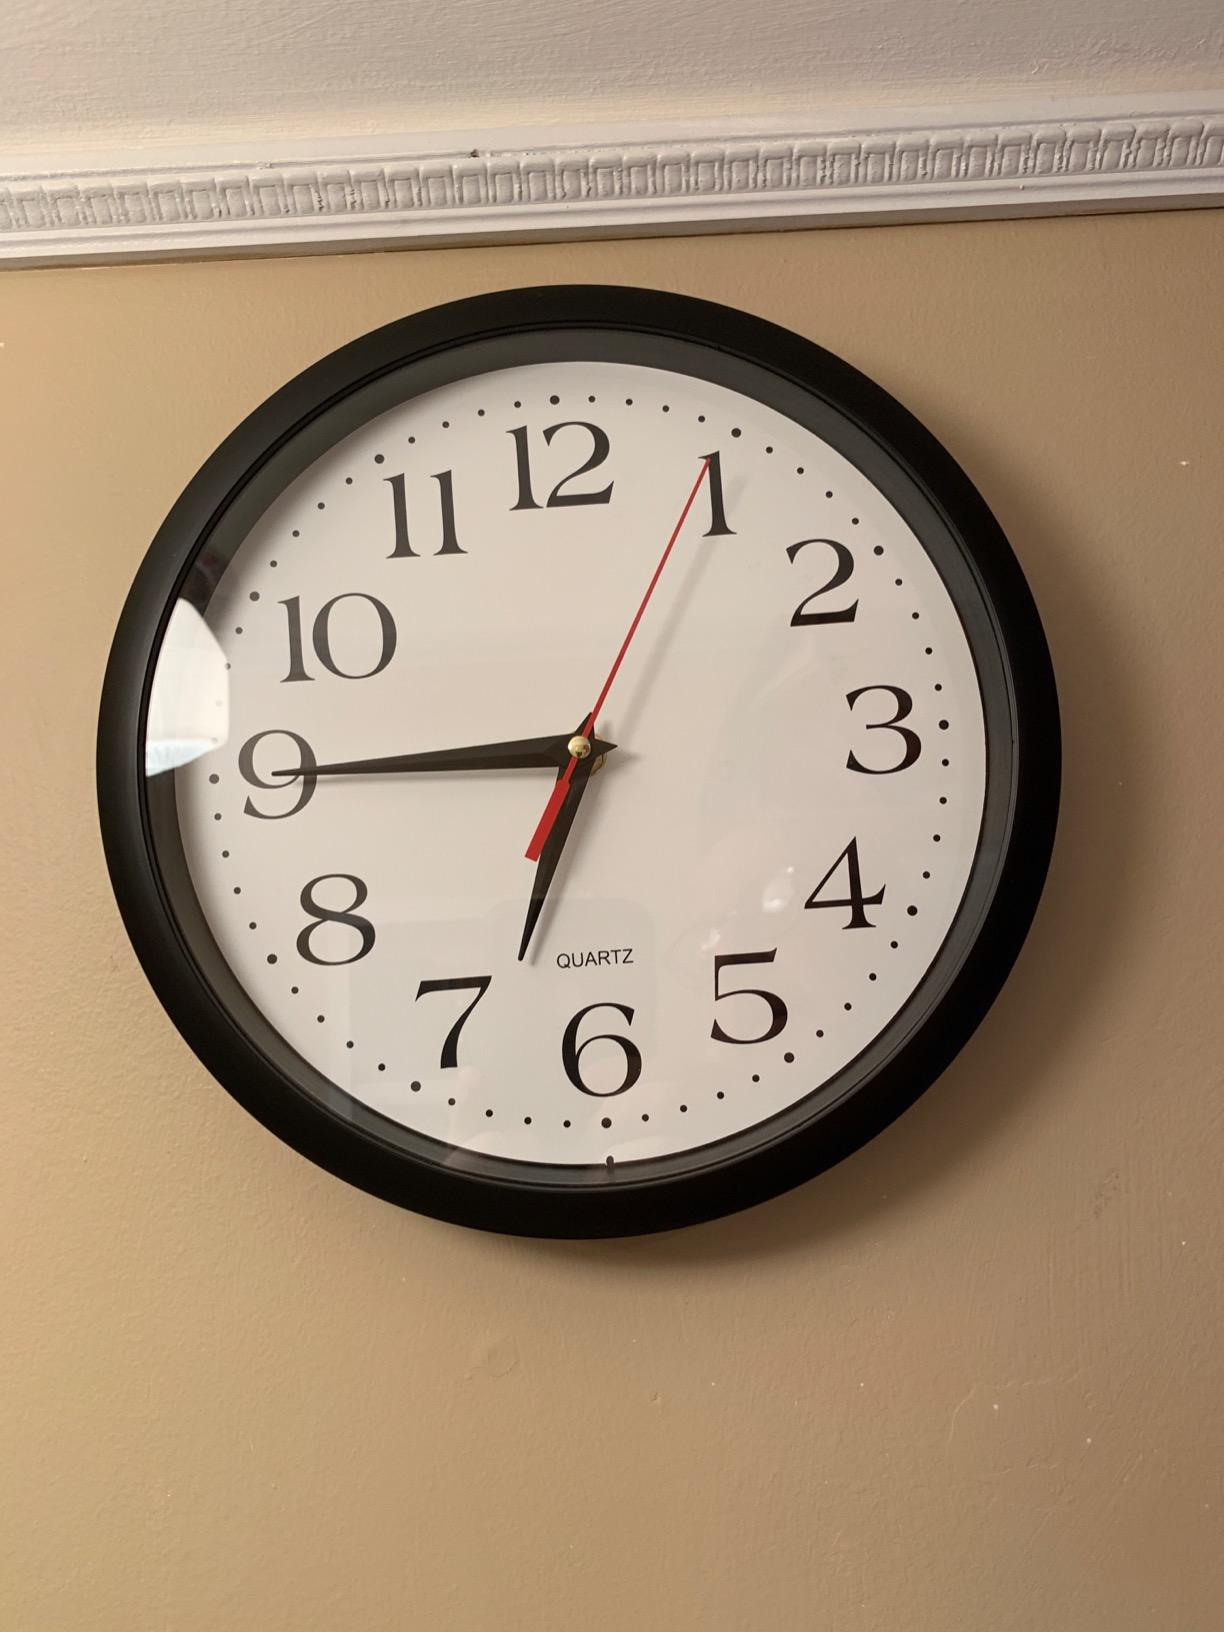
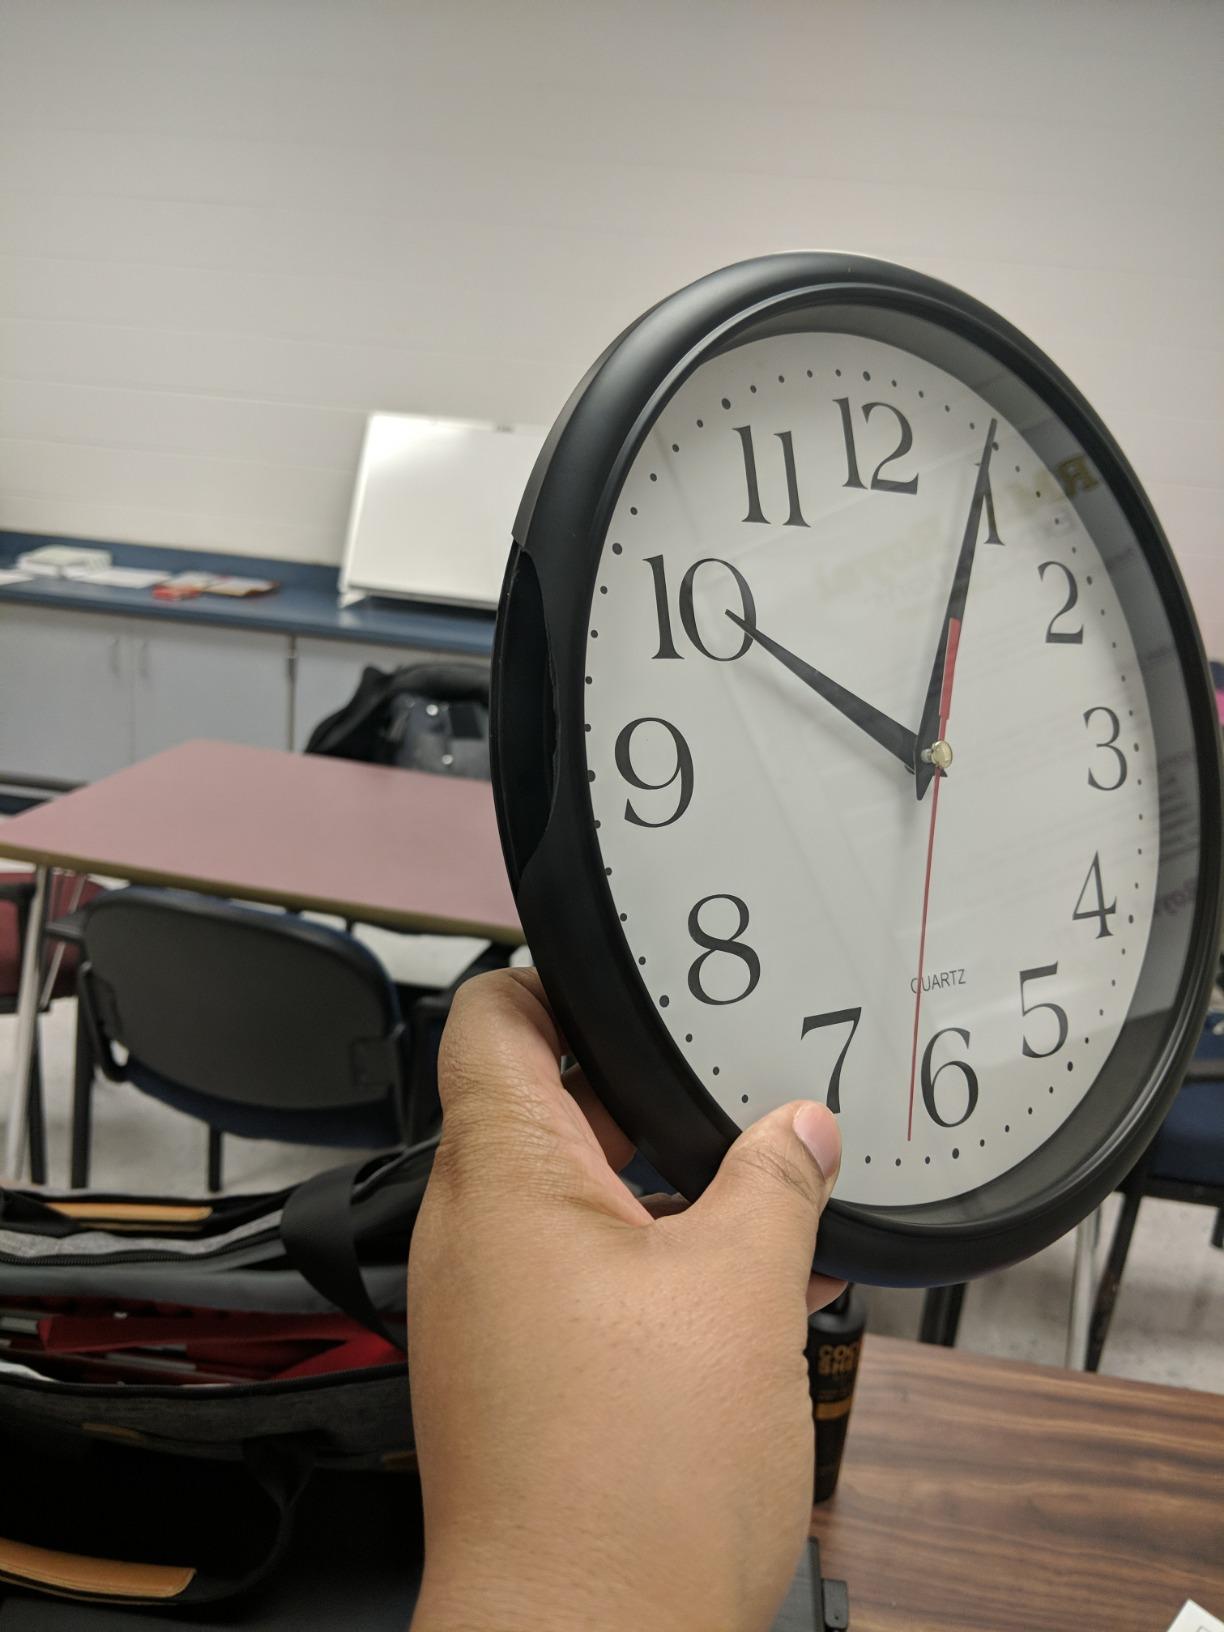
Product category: clock
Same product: yes